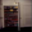
Label: wardrobe